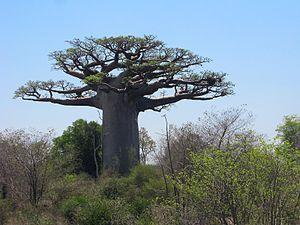
Baobab (Adansonia) du Sud-Ouest de Madagascar